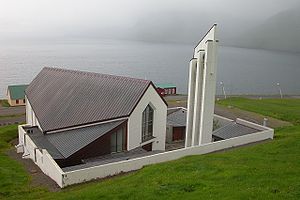
Eysturoy / Kultur og seværdigheder
Den nye kirke ved Gøtugjógv
Eysturoy er Færøernes næststørste ø. Som navnet antyder, ligger den øst for hovedøen Streymoy. Sundet mellem dem hedder Sundnini og er Færøernes længste.